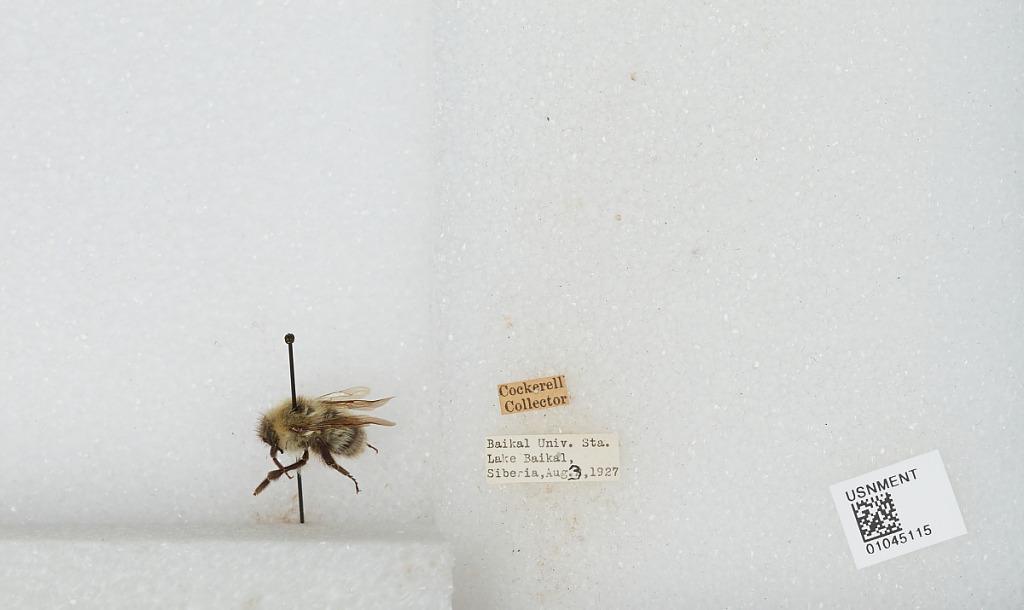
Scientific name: Bombus sp.
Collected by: Cockerell
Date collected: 1927-8-3
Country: Russia
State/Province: Siberia
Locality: Baikal University Station, Lake Baikal